History of opera

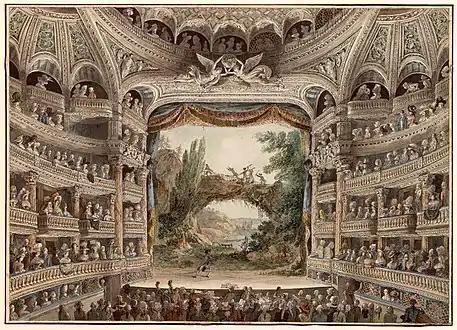
Comédie—Française theatre, Paris (1790)

One of the best operatists of the time was Georg Friedrich Händel. A disciple of Friedrich Wilhelm Zachow, in 1703 he settled in Hamburg, where he composed his first opera, "Almira", in 1705, at the age of nineteen. In 1707 he traveled to Rome, Venice and Florence, the latter city where he premiered his first opera, "Rodrigo". Despite his origins, he wrote all his operas in Italian. In 1708 he traveled to Naples, where he made contact with the notable operatic school of that city. In 1710 he premiered "Agrippina" in Venice, which was a great success. In his works he brought together Italian and French influences, without lacking his Germanic character. Shortly thereafter, he returned to his homeland, where he became the chapel master to Prince Elector George of Hanover, who in 1714 became George I of Great Britain. In 1712 he settled in England, where he developed most of his work, and where he was conductor of the orchestra of the Royal Academy of Music, which was based at the King's Theatre. He composed forty-two operas, usually solemn and grandiose works, where he usually incorporated choirs, though not ballets like the French. He had a preference for heroic plots and his protagonists were usually heroes of antiquity, whether historical or mythological, such as Theseus, Jerxes, Alexander the Great, Scipio or Julius Caesar. His works include: "Rinaldo" (1711), "Amadigi di Gaula" (1715), "Giulio Cesare in Egitto" (1724), "Tamerlano" (1724), "Rodelinda" (1725), "Admeto" (1727), "Tolomeo" (1728), "Orlando" (1732), "Ariodante" (1735), "Alcina" (1735), "Serse" (1738) and "Imeneo" (1740). His regular librettist was Nicola Francesco Haym.